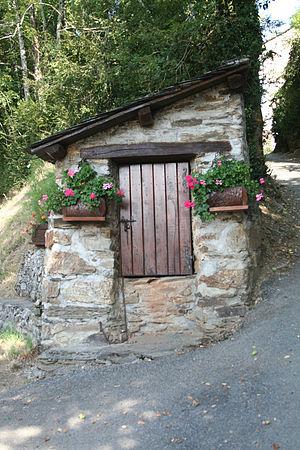
Senaux (Tarn) - ancien puits.
Senaux est une commune française située dans le département du Tarn, en région Occitanie.